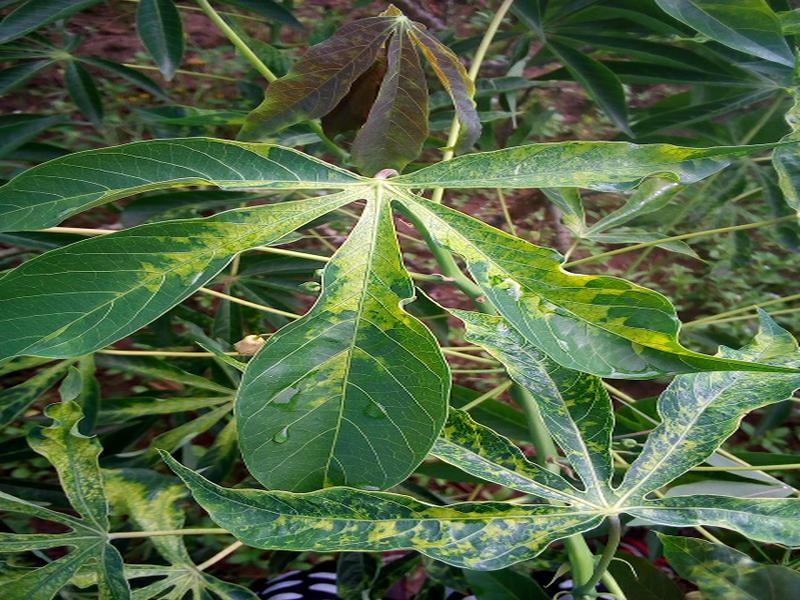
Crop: cassava
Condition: mosaic_disease